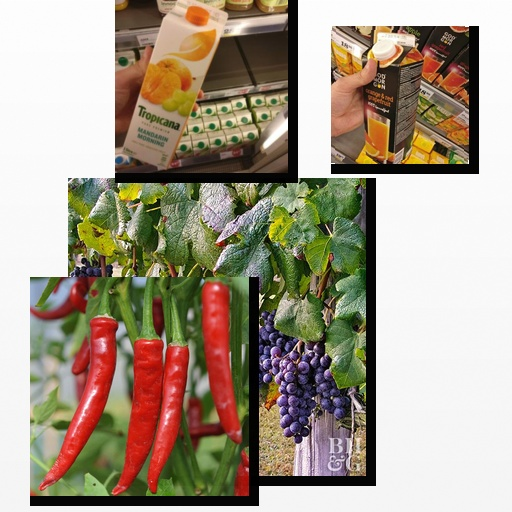
Food items: orange_red_grapefruit_juice, mandarin_juice, chili_pepper, grapes